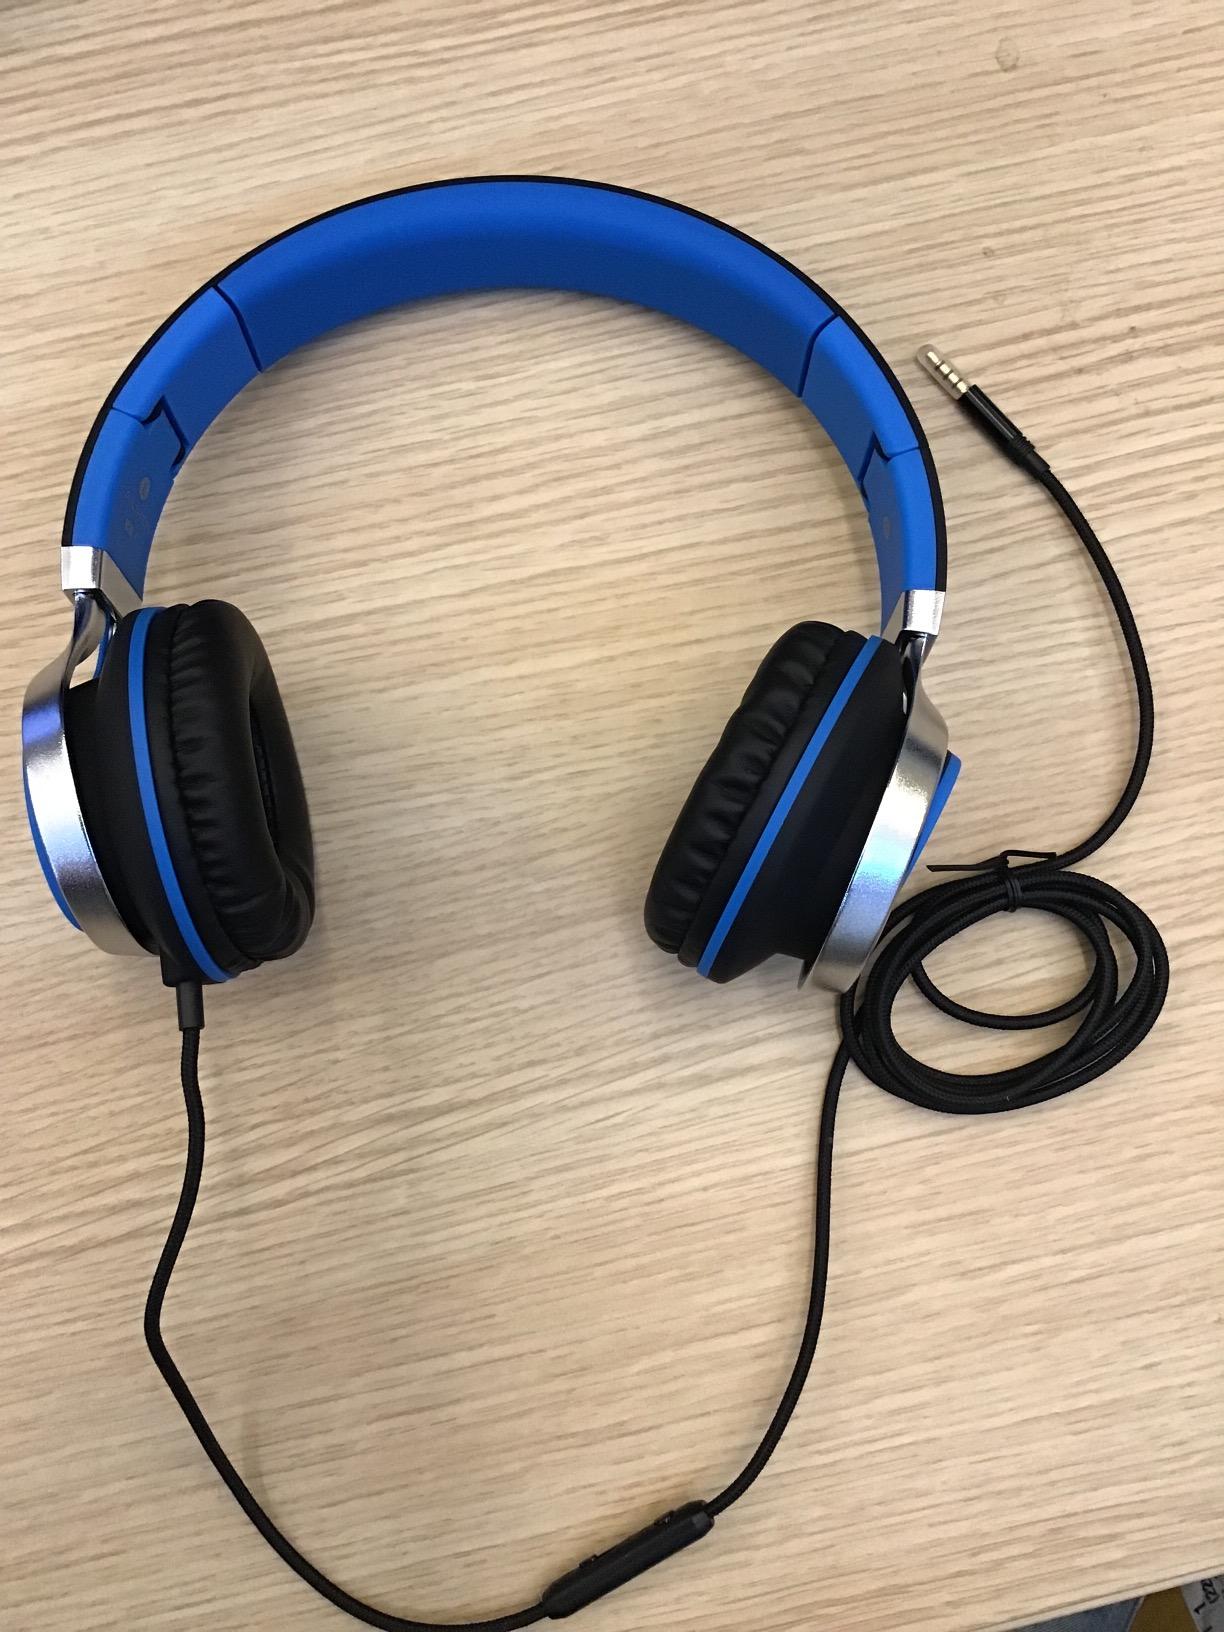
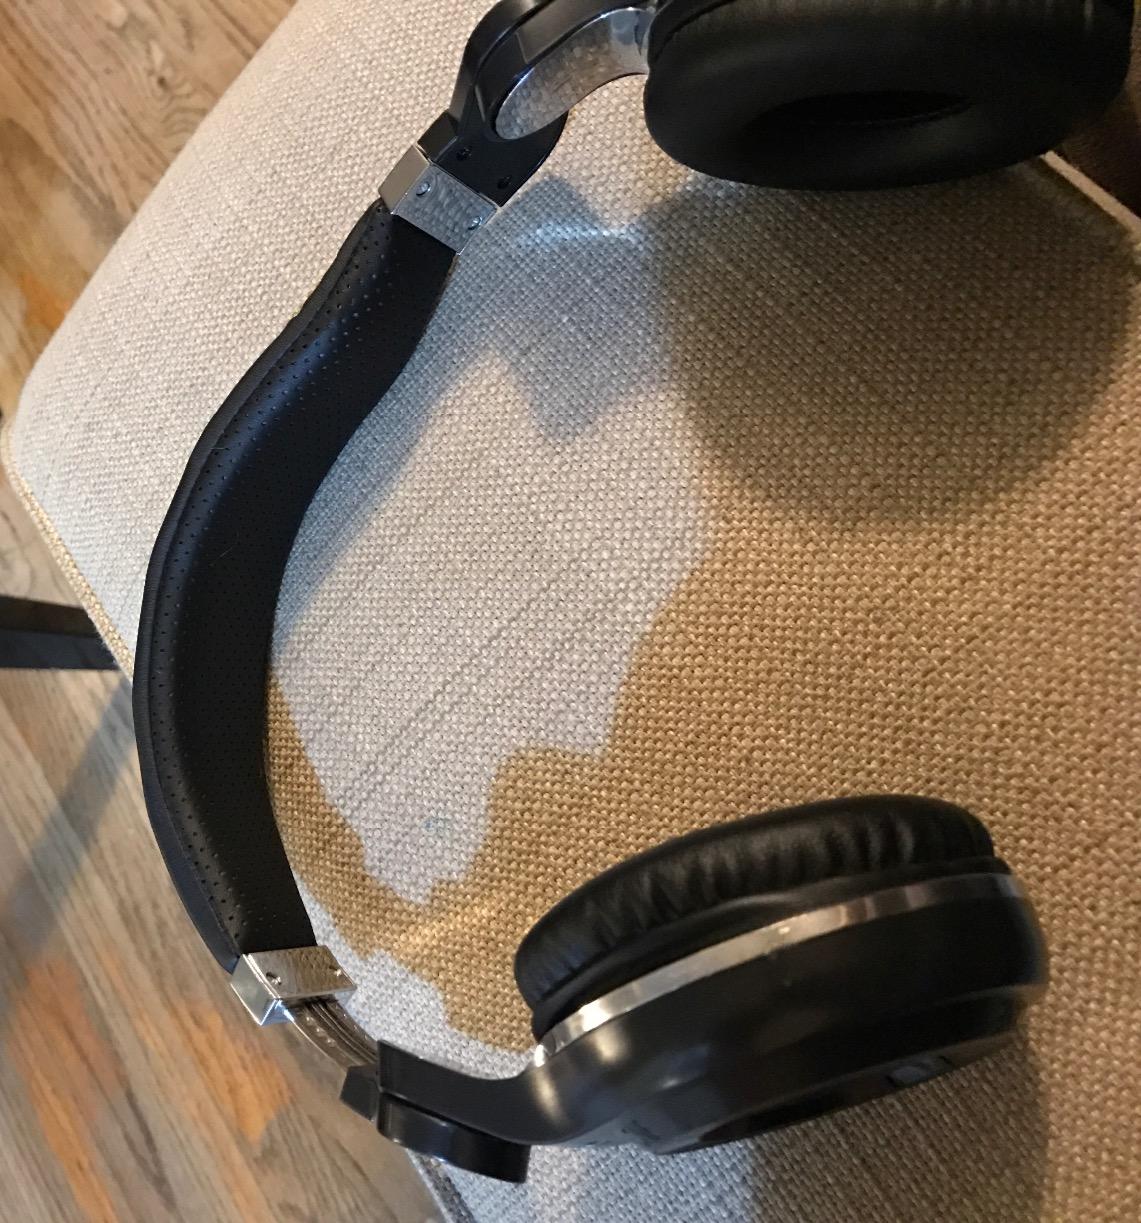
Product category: headphones
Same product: no